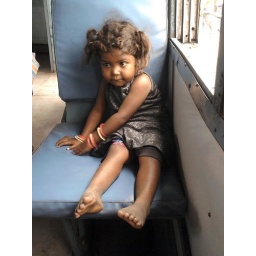
A small girl in a train might be thinking of his future..... God bless her